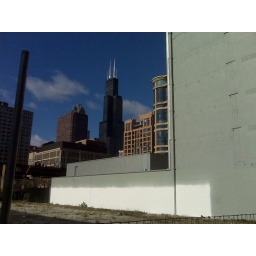
A distant sears tower standing over chicago